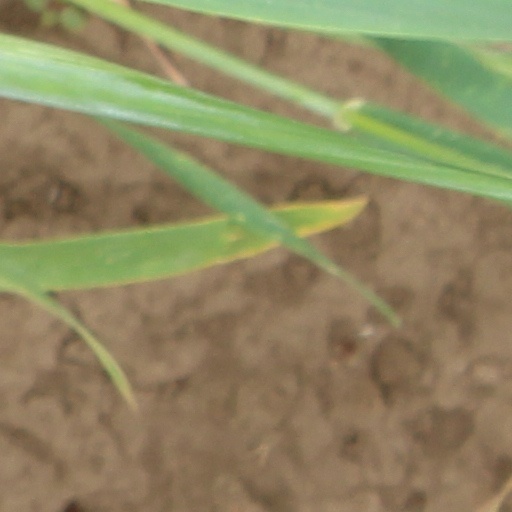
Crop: wheat